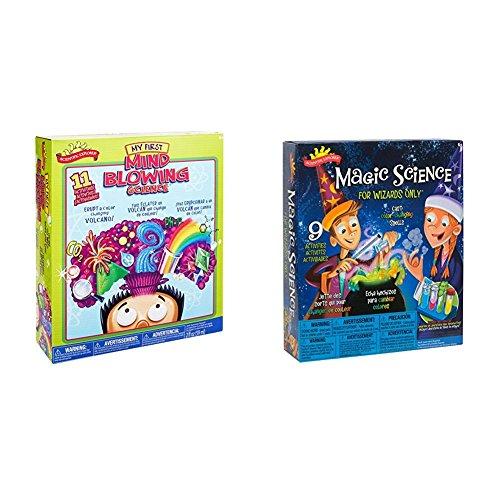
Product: Scientific Explorer Mind Blowing Science Kit with Scientific Explorer Magic Science for Wizards Only Kit Bundle
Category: Toys & Games | Learning & Education | Science Kits & Toys
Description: Unique educational kit will teach you the science behind the magic.
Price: $22.58
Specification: ShippingInformation:Viewshippingratesandpolicies|ASIN:B0764H4ZTK